Atli Ingólfsson

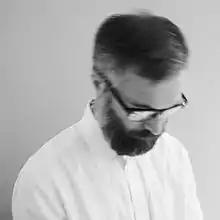
Atli Ingólfsson

Atli Ingólfsson (born 1962) is a composer. His works have been performed in new music festivals across Europe and occasionally overseas. His oeuvre comprises a big range of different works, from solo to orchestral to music theatre. Of his chamber works, the most widely performed might be "Object of Terror" for chamber group (Ed. Ricordi, Milan), present on his profile CD "Enter," issued by BIS in Stockholm in 2005